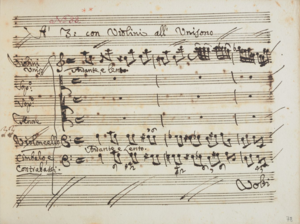
La première page du trio final de l'opéra «
Carlo re d'Allemagna est un dramma per musica en trois actes du compositeur italien Alessandro Scarlatti sur un livret de Giuseppe Papis, d'après Francesco Silvani, créé au Teatro San Bartolomeo de Naples le 26 janvier 1716. Il s'agit du 79ᵉ opéra du compositeur sur les 114 composés.